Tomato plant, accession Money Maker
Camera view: vertical (180 deg); turntable rotation: 300 degrees
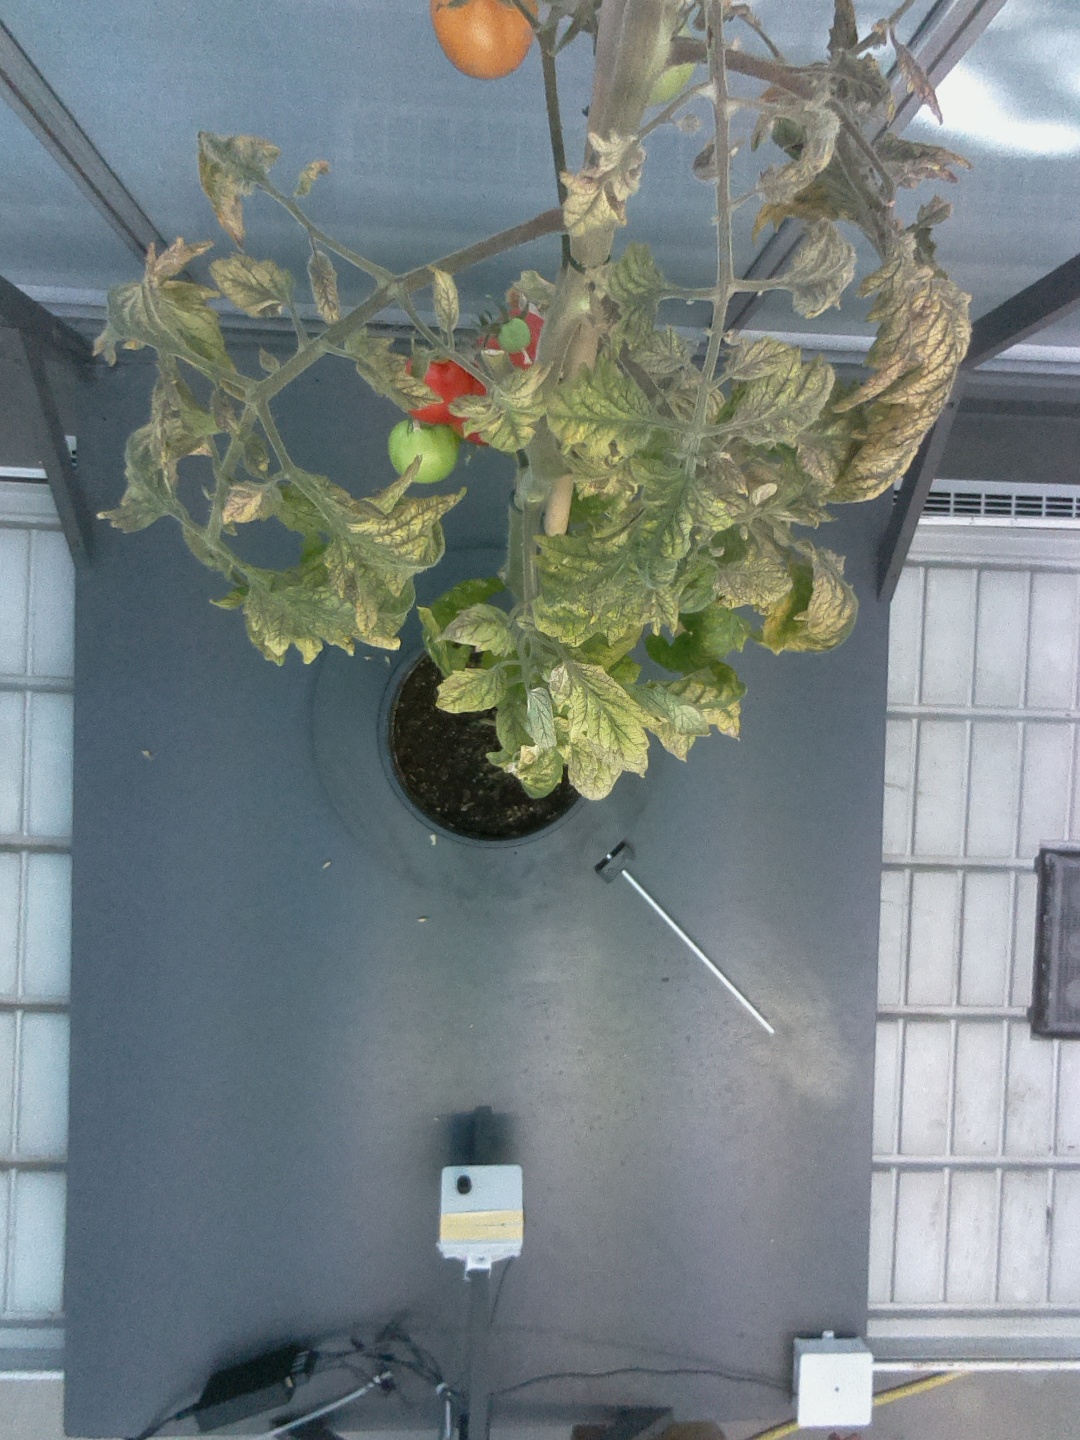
BBCH growth stage 84: 40%-50% of fruits show typical fully ripe color